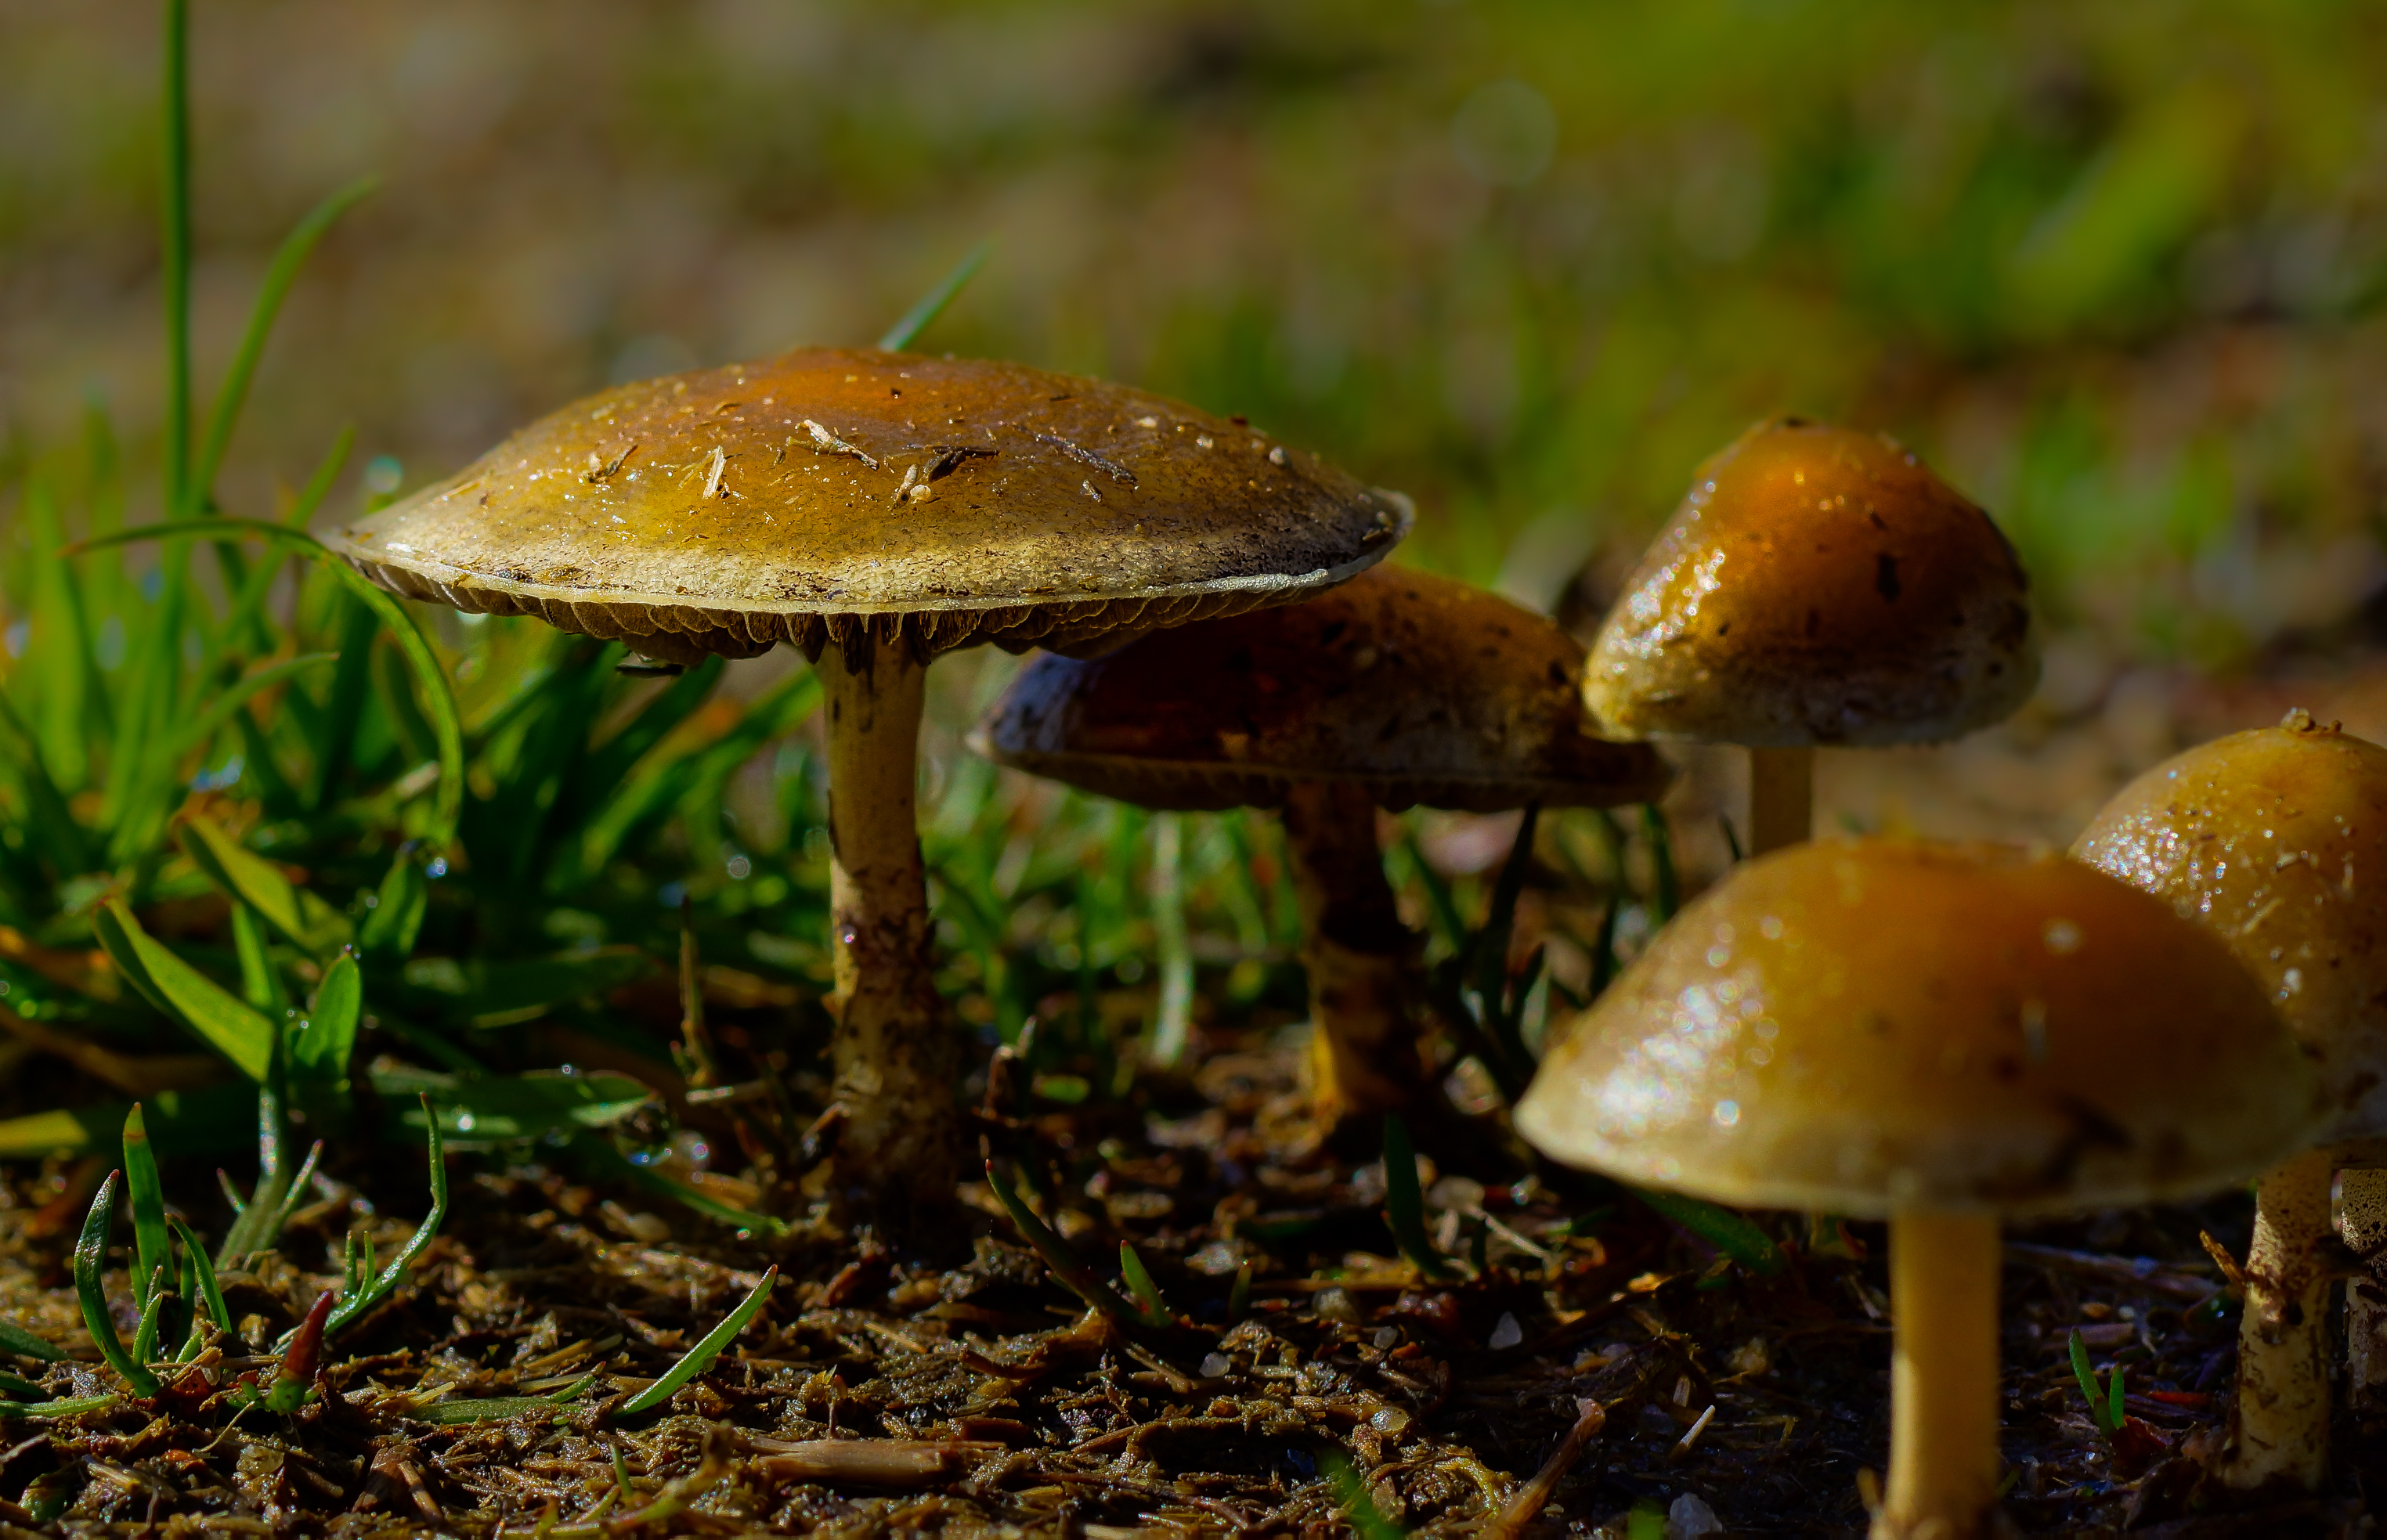
nature, forest, photo, autumn, mushroom, flora, fauna, fungus, 100mm, mushrooms, naturaleza, setas, woodland, agaric, bolete, a77, minolta, g, ggl1, gaby1, xovesphoto, sonya77, minolta100mm, gphoto, xelodegalicia, agaricus, macro photography, gabrielcoru a, edible mushroom, medicinal mushroom, agaricomycetes, agaricaceae, champignon mushroom, penny bun